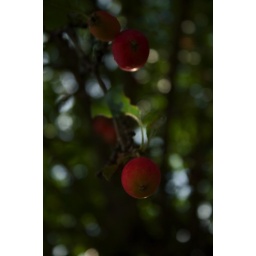
in a week away. our tiny, green crab apples changed. not that much bigger. but definitely no longer green